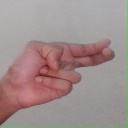
अक्षर: ह